Suddenly, It's Spring

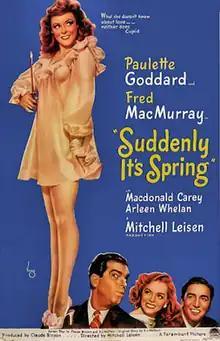
1947 Theatrical Poster

Suddenly, It's Spring is a 1947 American comedy film directed by Mitchell Leisen and starring Paulette Goddard, Fred MacMurray and Macdonald Carey. Some sources list the title without a comma. It was produced and distributed by Paramount Pictures.